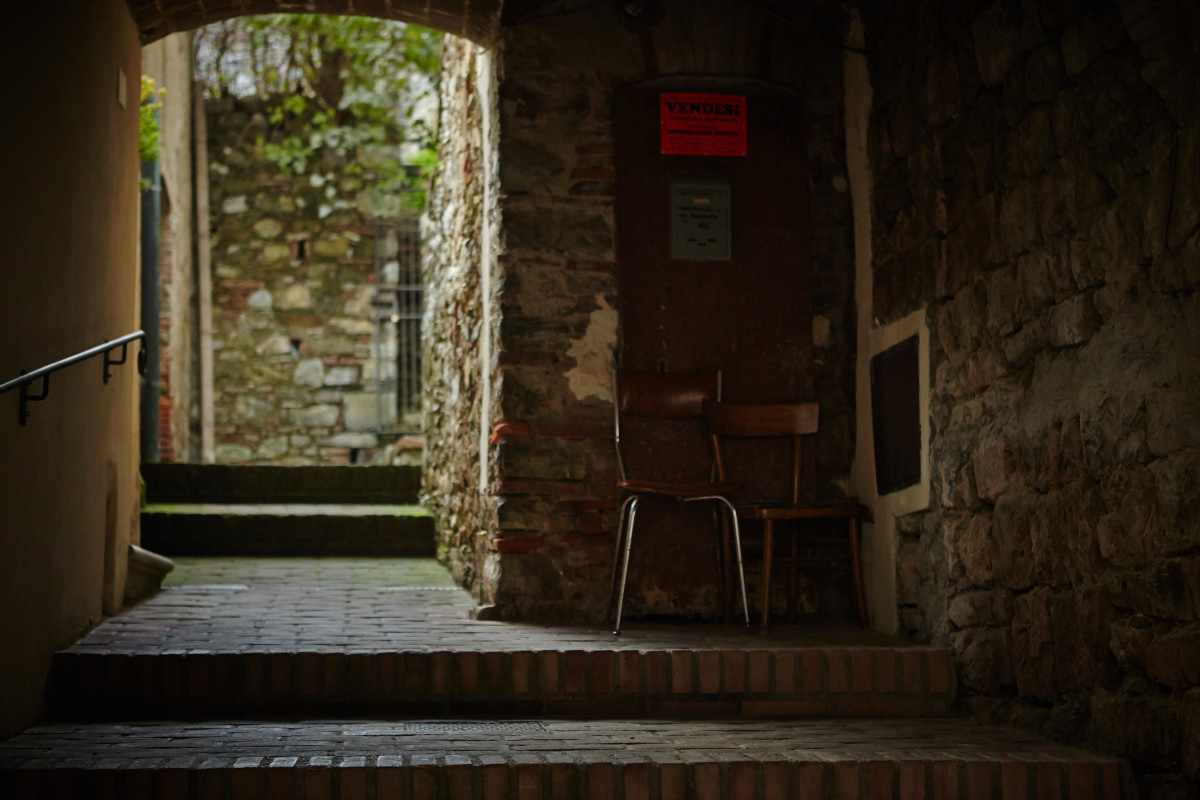
Tags: wood, house, alley, wall, cottage, darkness, lighting